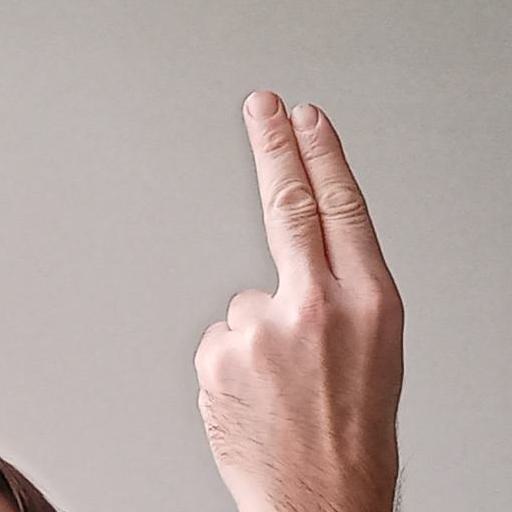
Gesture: two_up_inverted